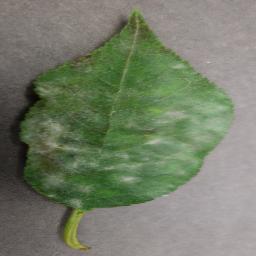
Label: Cherry___Powdery_mildew